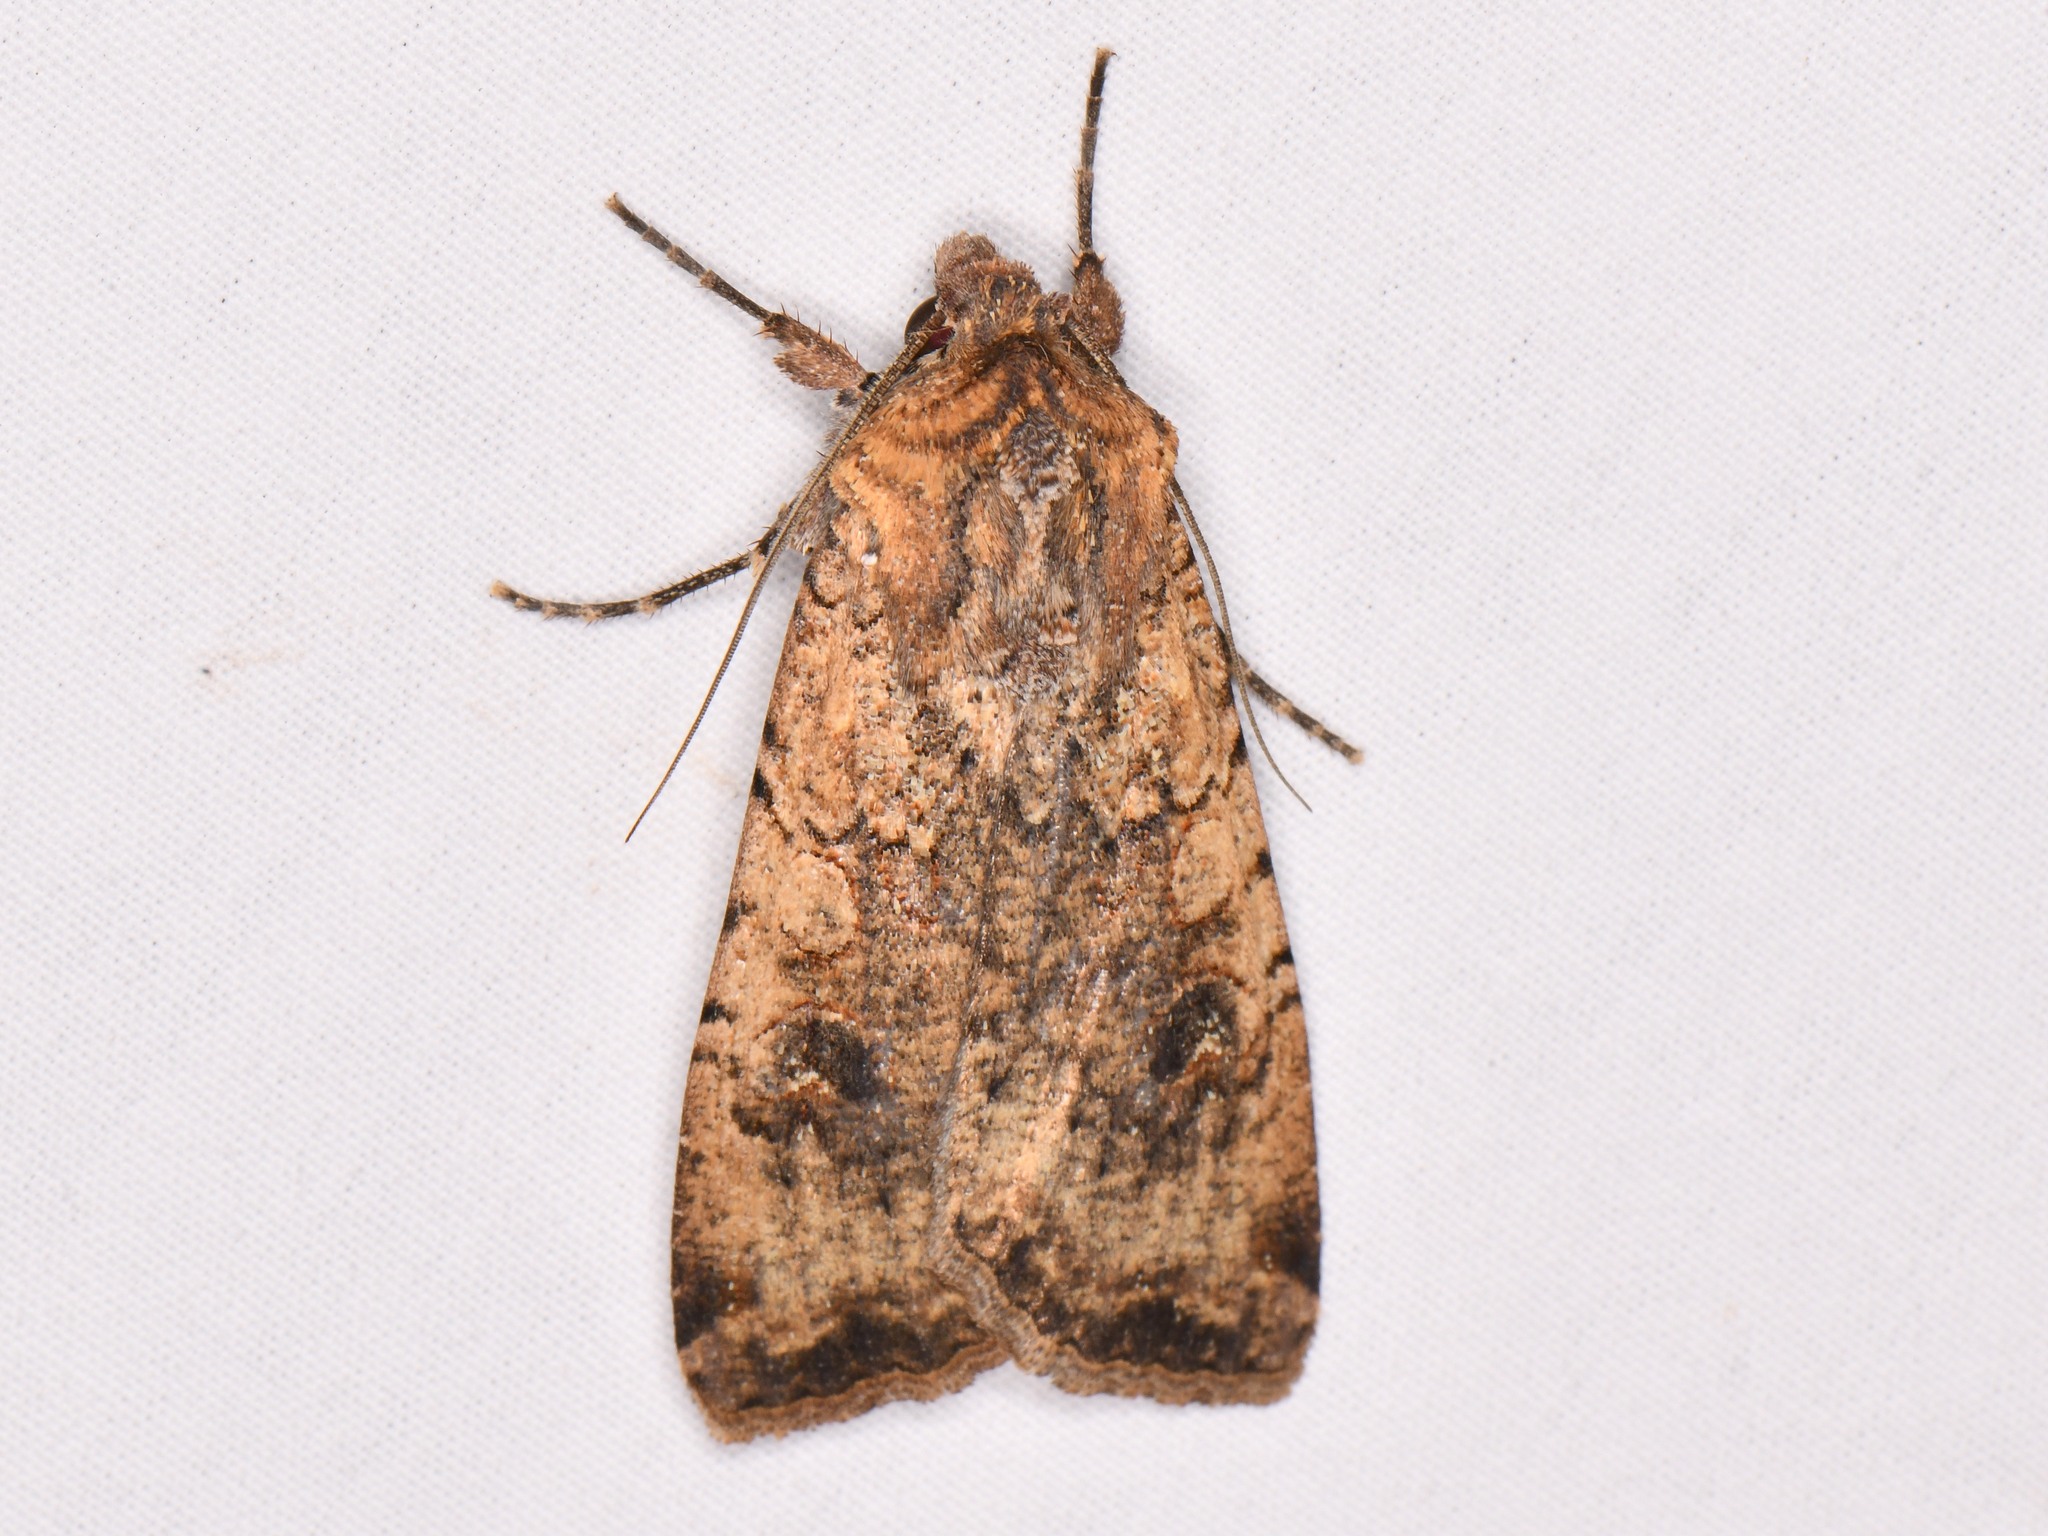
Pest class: cutworms